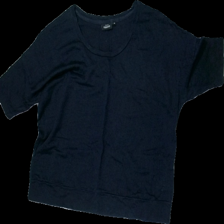
View: front
Type: T-shirt
Category: Ladies
Brand: Kappahl
Colors: Blue
Material: 100% Cotton
Cut: Regular
Size: M
Season: All
Price range: 50-100
Recommended usage: Reuse
Description: blue t-shirt